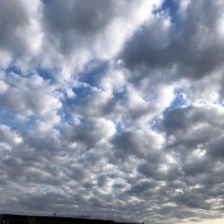
Cloud type: Stratocumulus